Archdiocese of Arad

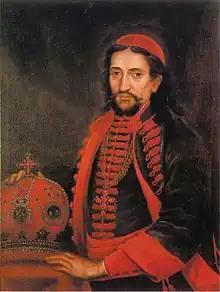
Metropolitan Vikentije Jovanović of Karlovci, former Bishop of Arad (1726–1731)

Between 1695 and 1865 the bishops were under the jurisdiction of the Metropolitanate of Karlovci (Patriarchate of Karlovci after 1848).